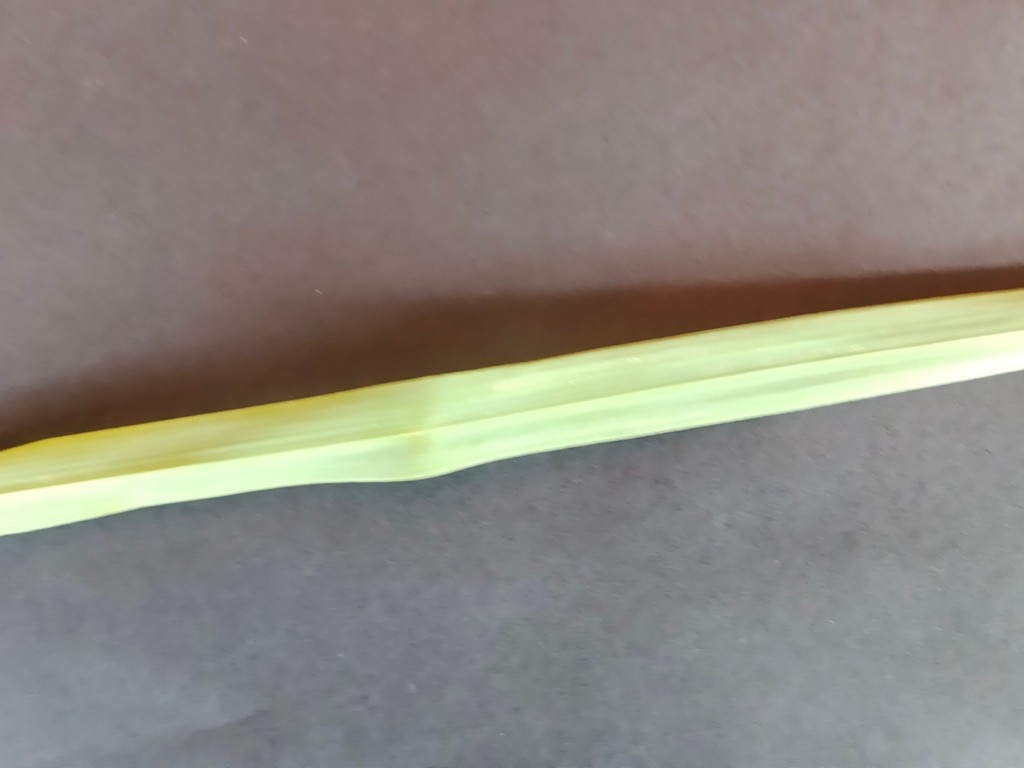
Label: Healthy